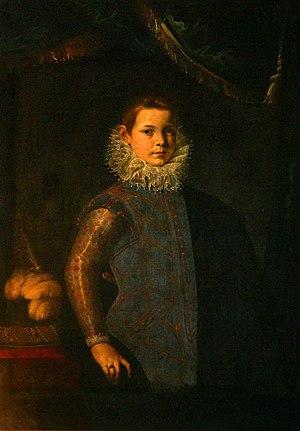
L'économie de la culture contemporaine prend le plus souvent comme point de départ l'ouvrage fondateur de Baumol et Bowen sur le spectacle vivant, selon lequel la réflexion sur l'art entre dans l'histoire de la pensée économique dès la naissance de l'économie moderne, soit au XVIIᵉ siècle.